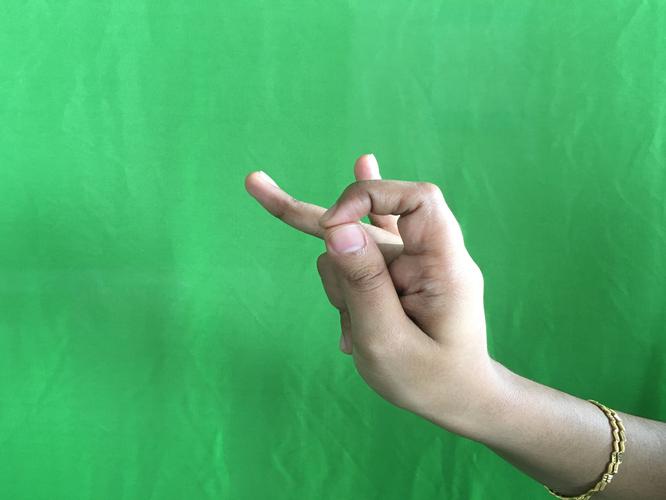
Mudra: Katakamukha_3
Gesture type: single_hand